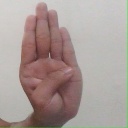
अक्षर: ब